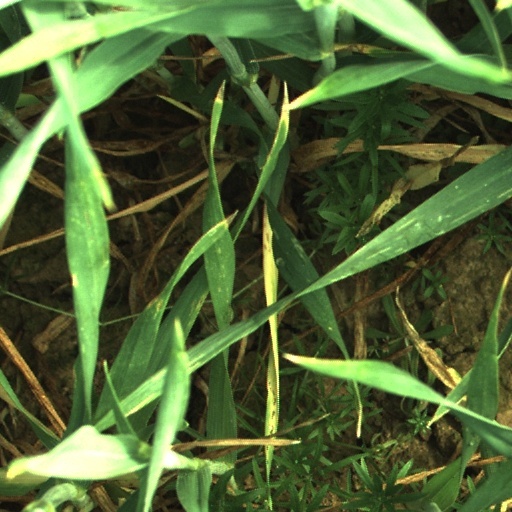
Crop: wheat